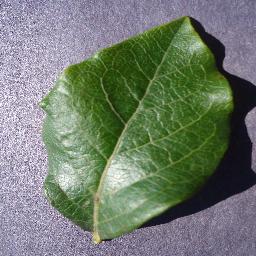
Label: Blueberry___healthy